Eucholoeops

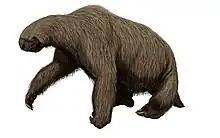
Life restoration of the related ground sloth "Megalonyx".

The postcrania of "Eucholoeops" are represented by limb elements. The humerus is large, with a proximal portion (that close to the body) that is subcylindrical and widen into a flattened distal portion (that far from the body): this condition is seen in all non-mylodontid sloths. Similar to "Hapalops", the lesser tubercle is larger than the greater tubercle. As in several other extinct sloth genera, the tubercles are widely separated. The radius has a less steeply inclined head than in other megalonychids. The ulna is not preserved in any specimen. Most of the carpal elements assigned to "Eucholoeops" are catalogued under FMNH P13125; however, they may belong to "Hapalops". The capitate bone of the wrist is wider distally (far from the body axis) than it is proximally, a condition also seen in "Megalonyx" and members of Nothrotheriidae. The first metacarpal is around half the length of the others. The second and fourth metacarpals are about as robust and long as the third; this differs from the typical sloth condition, second the third and third metacarpals are roughly equal in size, but shorter than the fourth and fifth. The phalangeal (digit) elements do not meaningfully differ from those of other ground sloths. The femur is known only from a single specimen. It is wide and flat, typical for ground sloths, and in many ways, it resembles that of "Acratocnus".